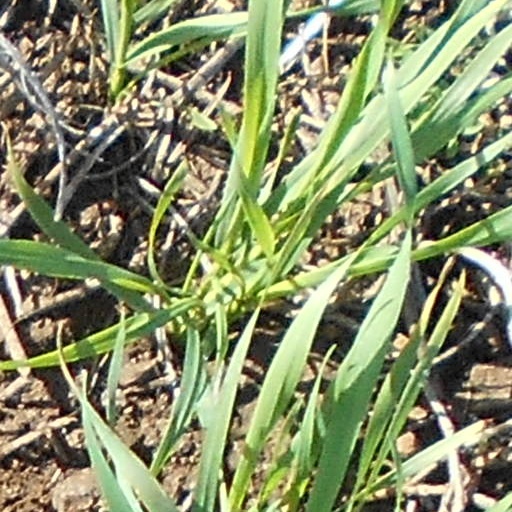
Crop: wheat